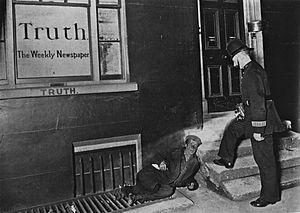
Jack London, né John Griffith Chaney le 12 janvier 1876 à San Francisco et mort le 22 novembre 1916 à Glen Ellen, Californie, est un écrivain américain dont les thèmes de prédilection sont l'aventure et la nature sauvage.